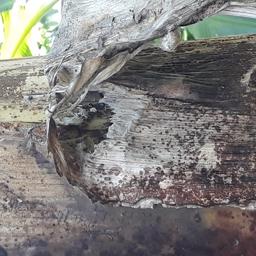
Label: PSEUDOSTEM WEEVIL